Ilie Balaci

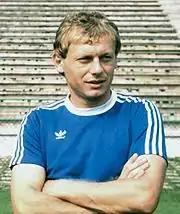

Balaci went on to play twelve seasons for "U" Craiova, being part of the "Craiova Maxima" generation, helping them win two consecutive league titles in 1980 and 1981. At the first one he contributed with six goals scored in the 26 appearances given to him by coach Valentin Stănescu and in the second he netted 12 goals in the 29 matches coach Ion Oblemenco used him. He also won the Cupa României four times, playing in all the finals, opening the score in the 2–1 win against Steaua București in the one in 1977 and he netted a brace in the 6–0 victory over Politehnica Timișoara in the 1981 final.